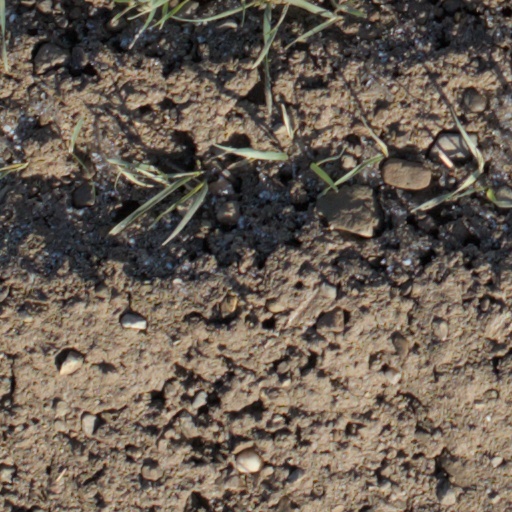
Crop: wheat